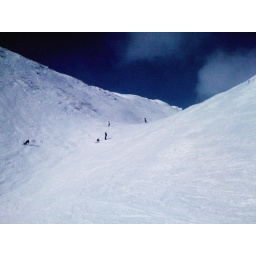
On the train home from a weekend in northen Sweden. Updates comming soon.